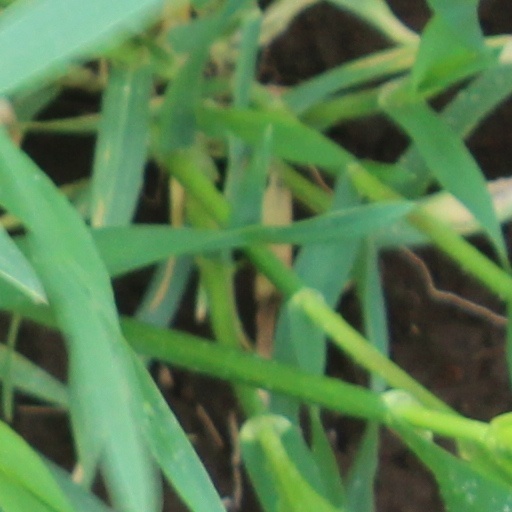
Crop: wheat